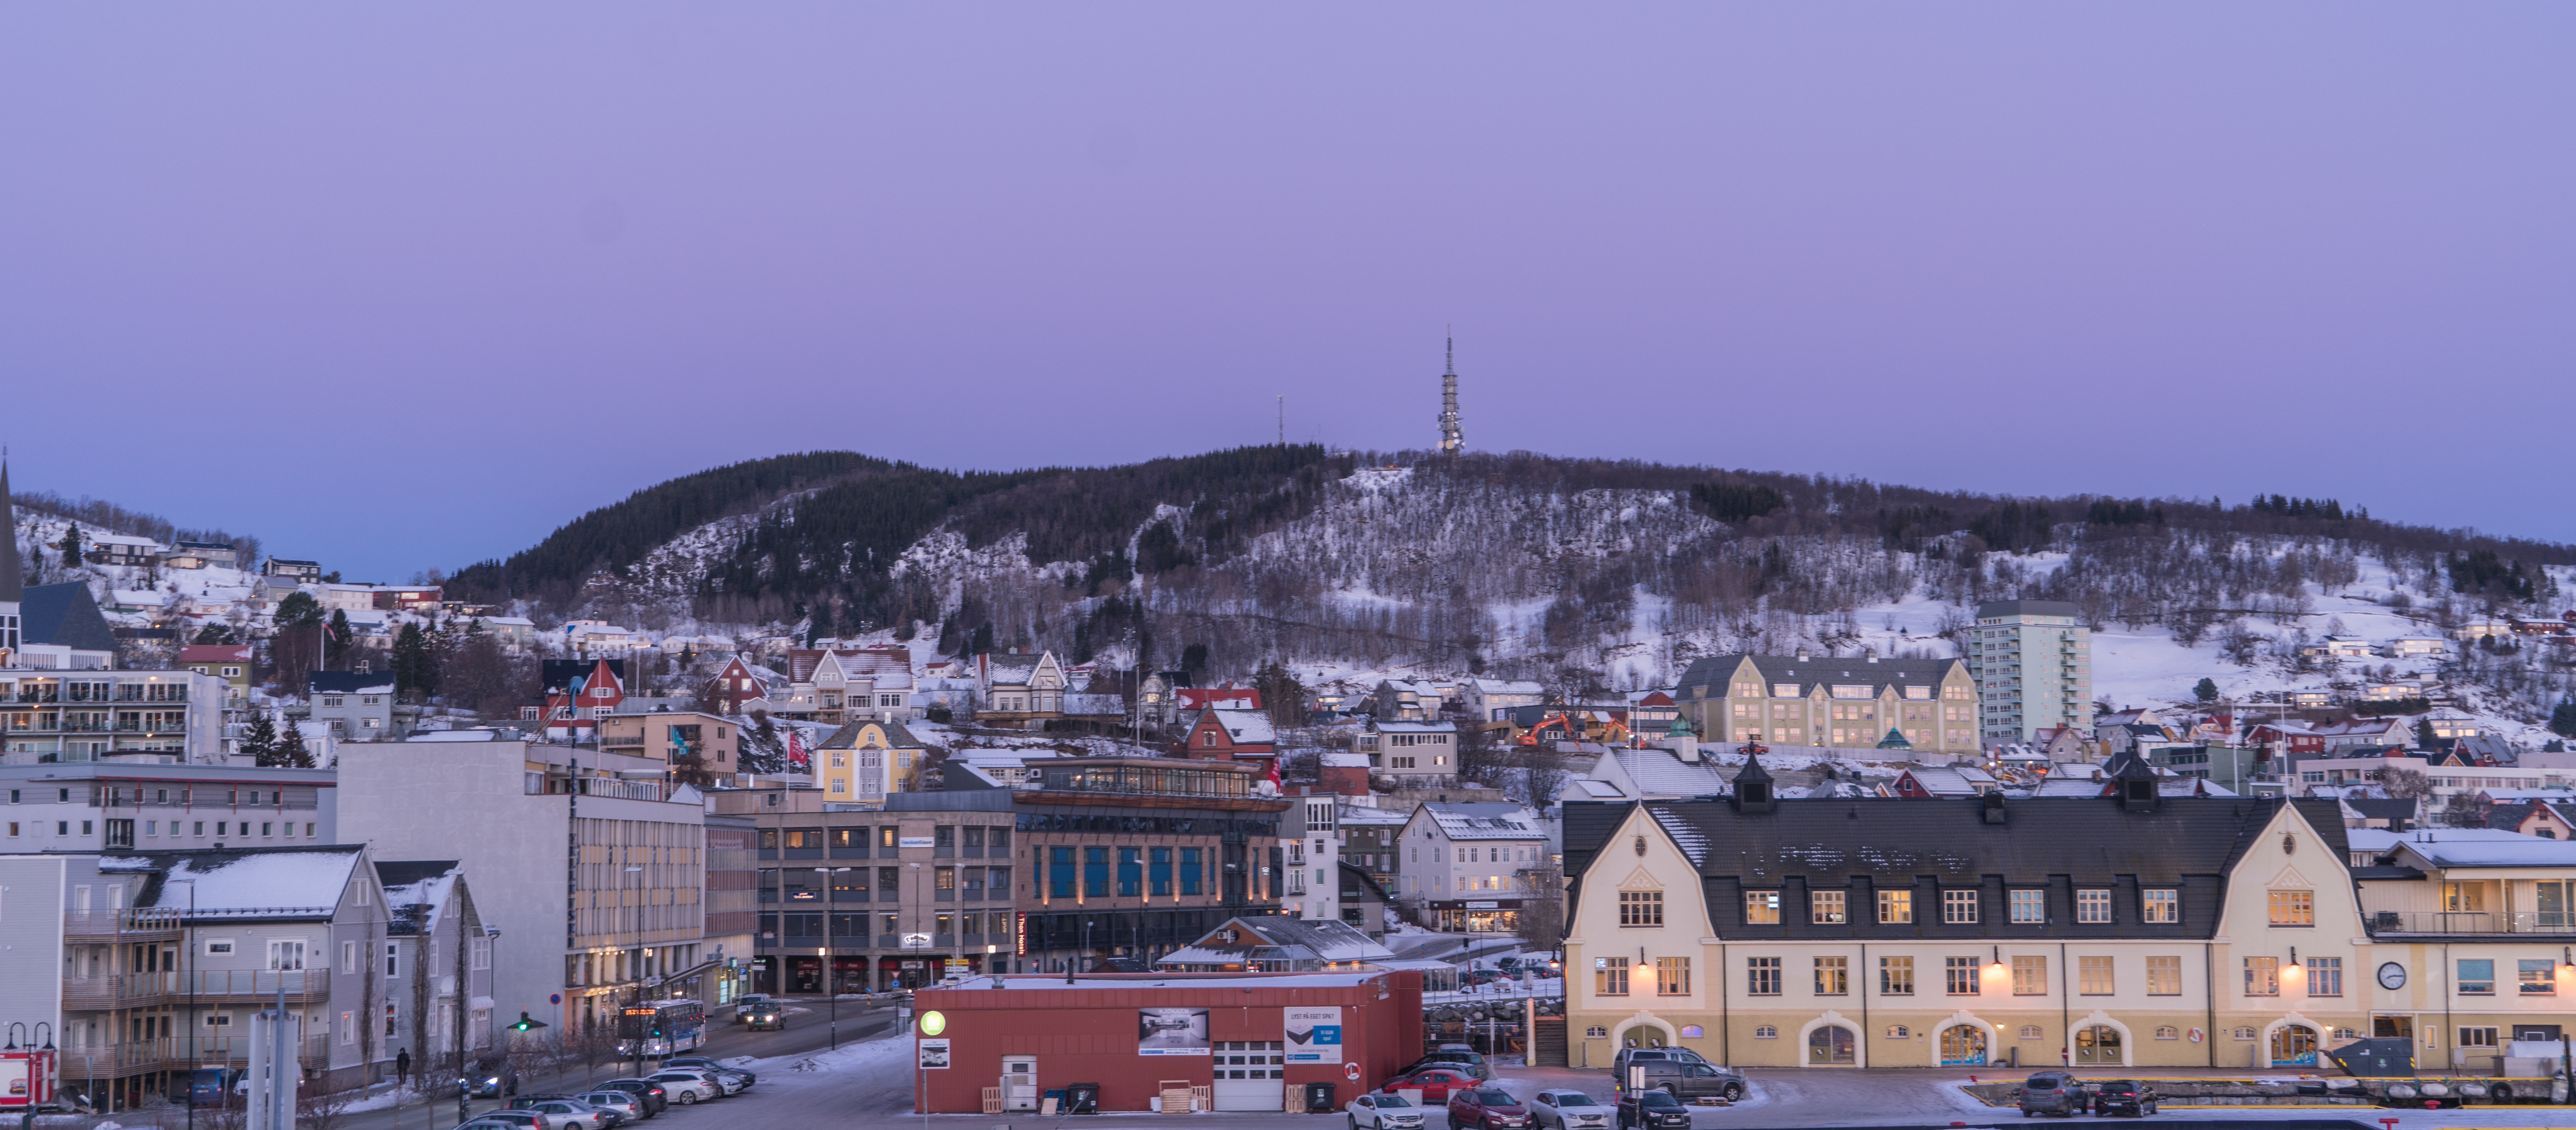
landscape, nature, snow, winter, sky, sunset, town, city, cityscape, panorama, travel, village, europe, vehicle, scenery, weather, arctic, outdoors, scandinavia, human settlement, norway coast